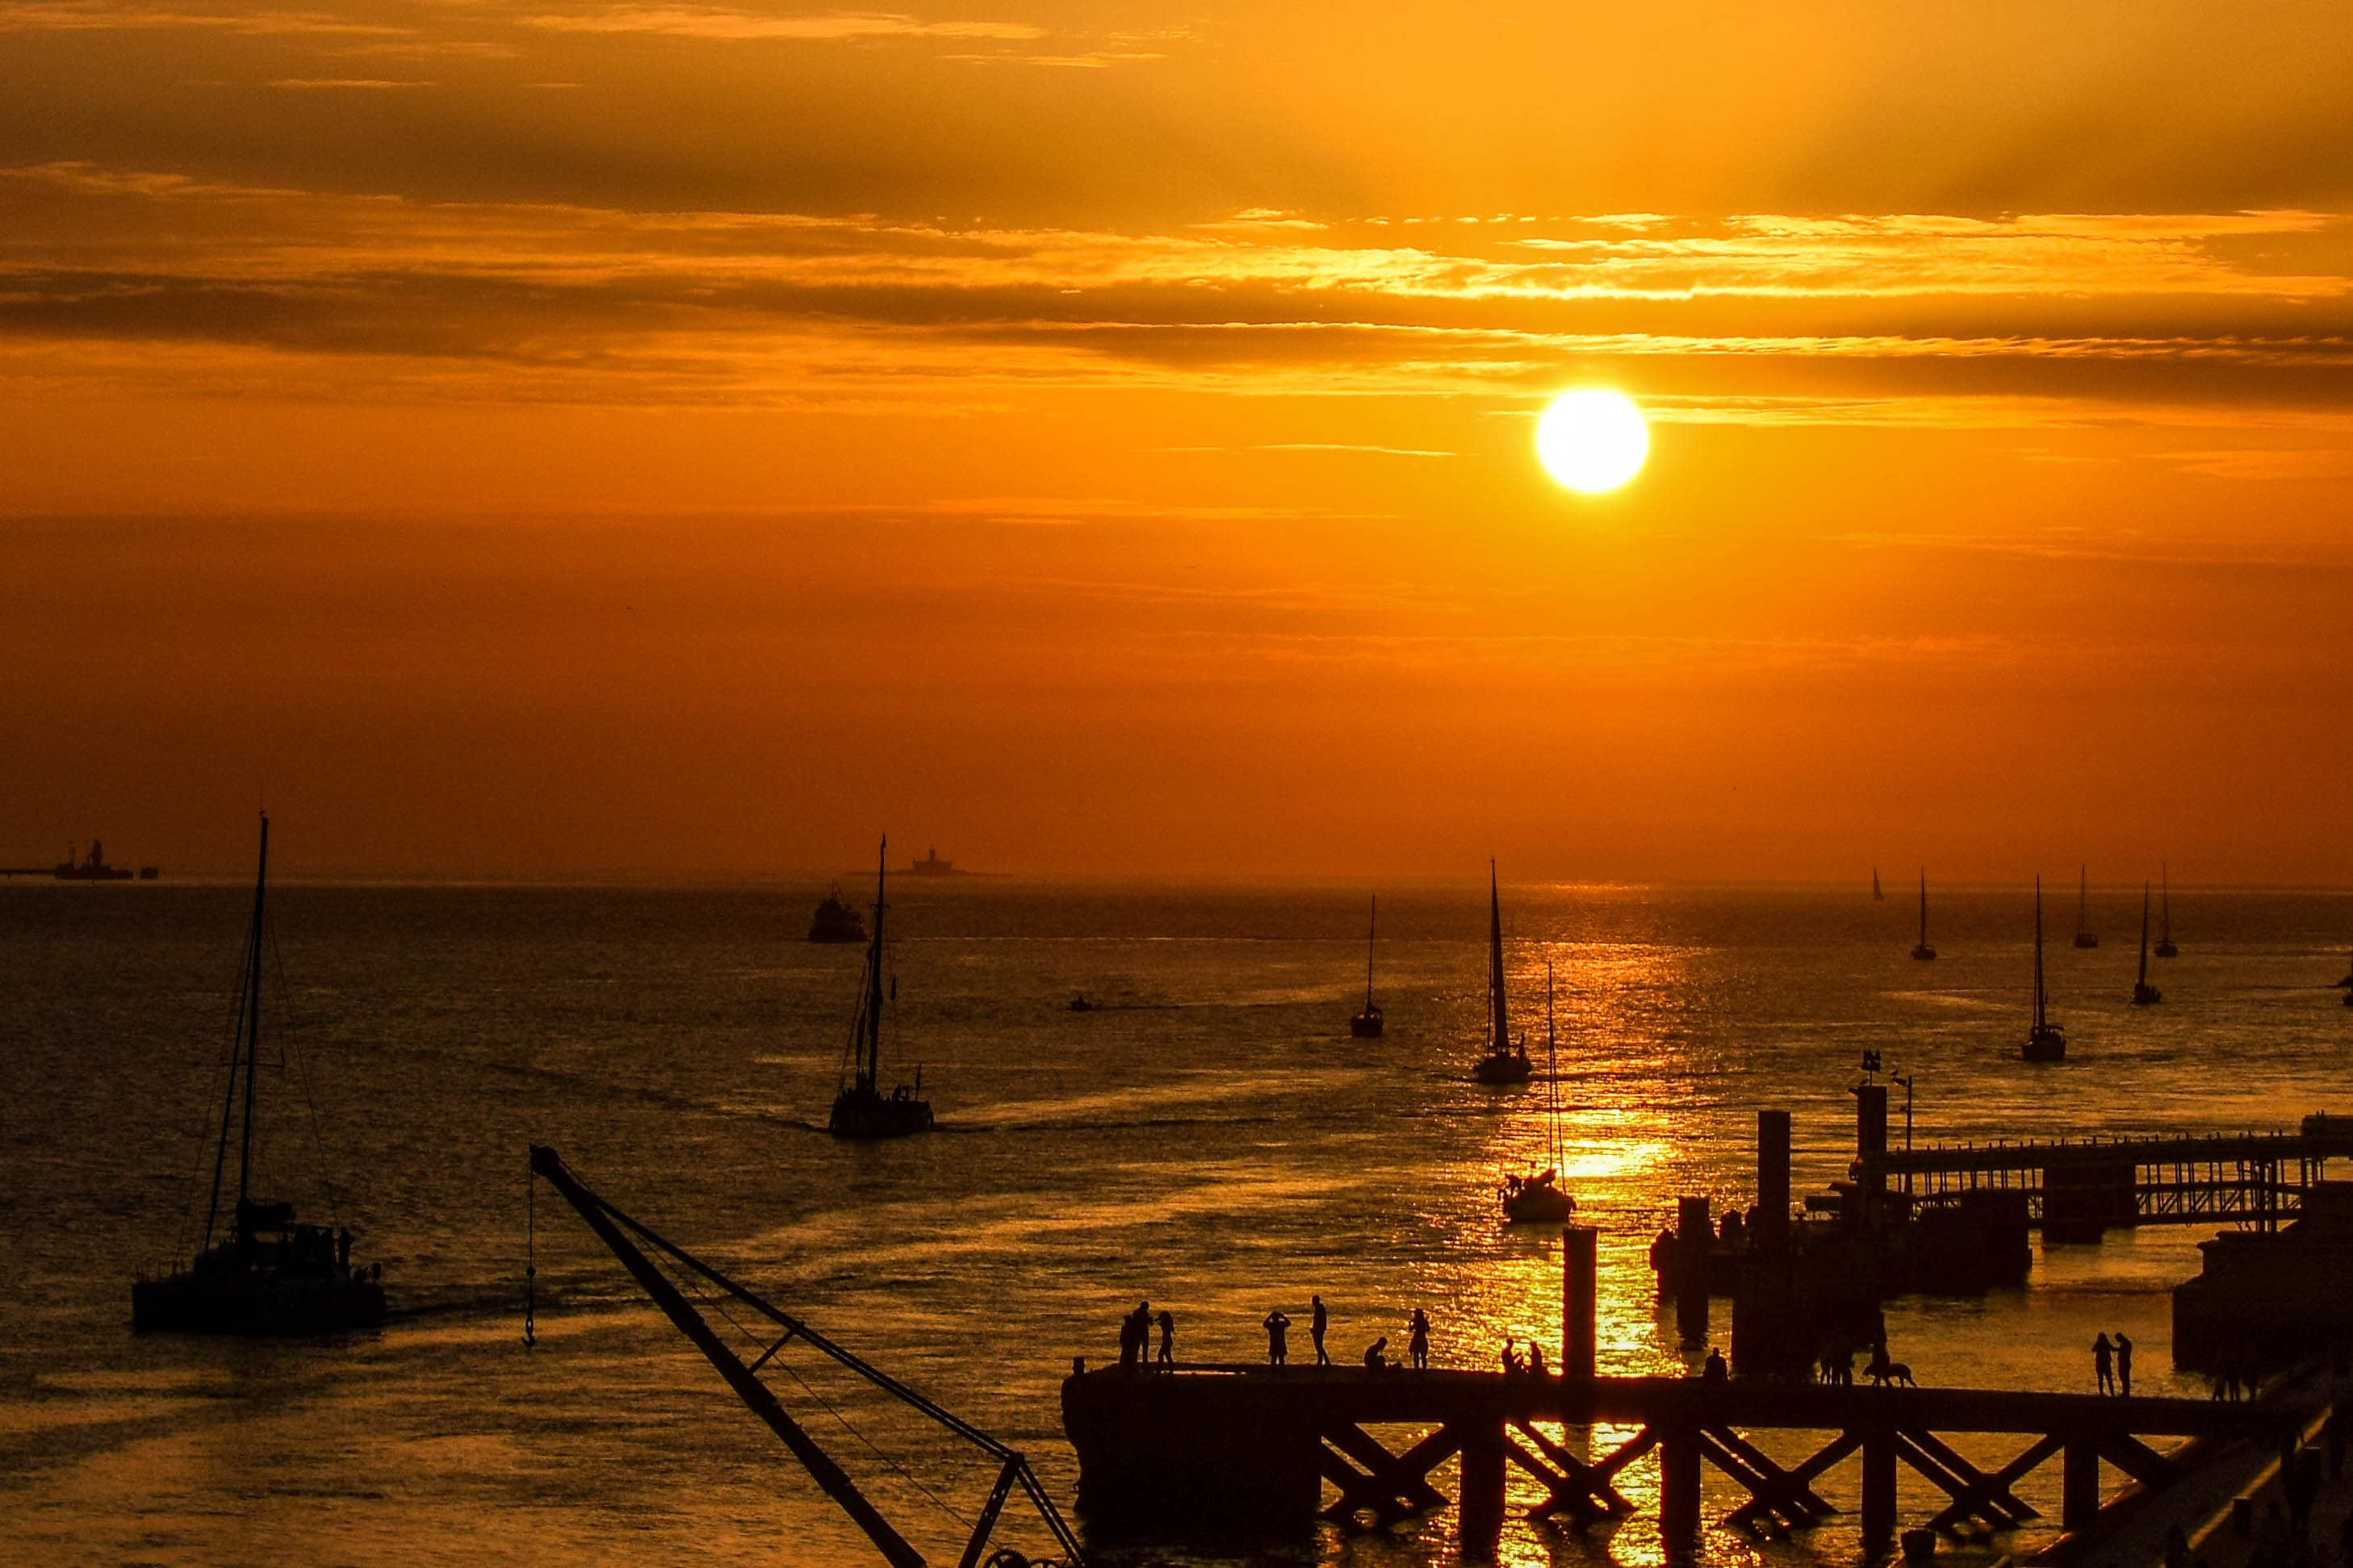
sunset, lisbon, portugal, europe, architecture, landmark, city, travel, lisboa, tourism, cityscape, river, night, town, landscape, skyline, scenic, european, portuguese, panorama, twilight, tagus, colorful, water, dusk, capital, evening, urban, yellow, bridge, downtown, reflection, street, scene, illuminated